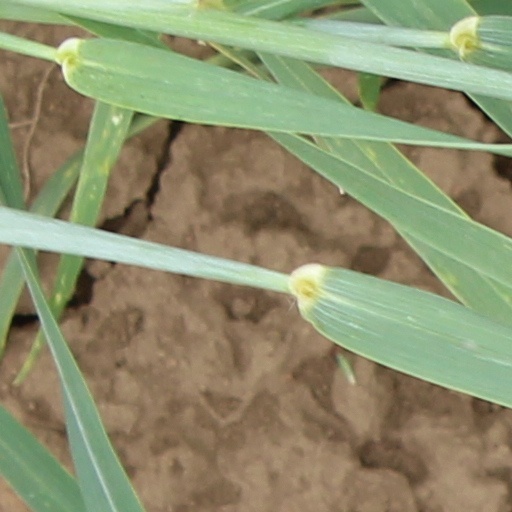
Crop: wheat